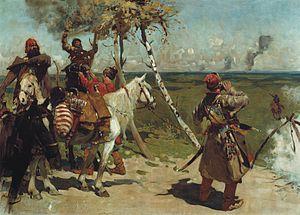
Le khanat de Crimée est un ancien État gouverné par les Tatars de Crimée de 1441 à 1783. Son nom originel était Qırım Yurtu. Parmi les khanats turcs issus de l'éclatement de la Horde d'or, le khanat de Crimée est celui qui a duré le plus longtemps.